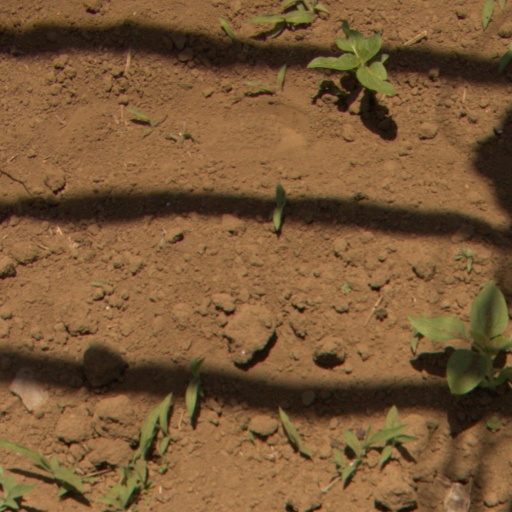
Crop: Jerusalem artichoke